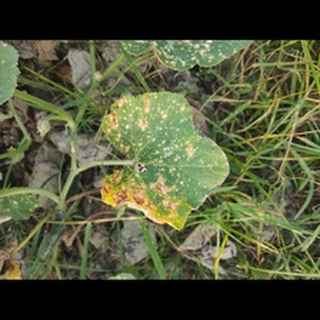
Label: pumpkin_powdery_mildew